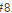
Number: 8